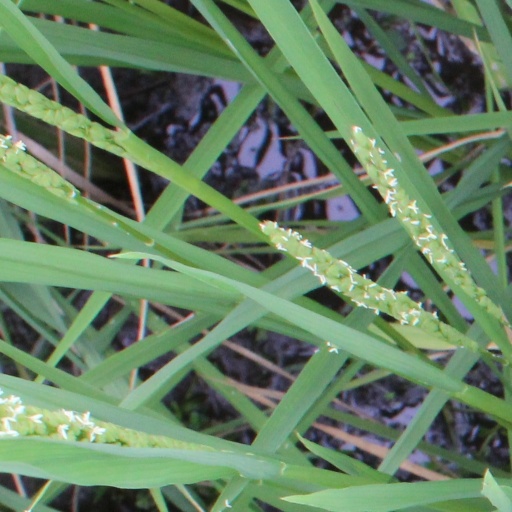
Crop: rice